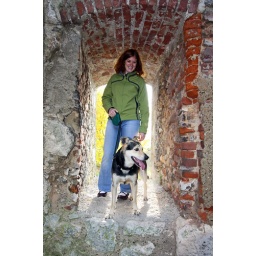
Randeck Castle - Dawn and Osu in castle window